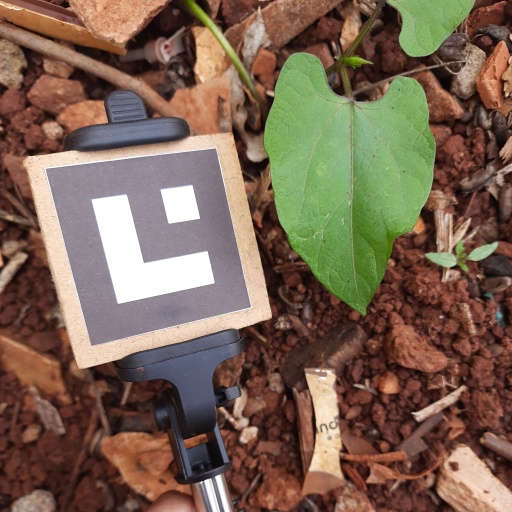
Observations: wavy surface, no eating holes, under shade